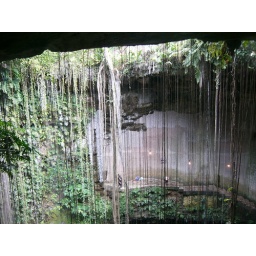
roots from plants above that drop clear to the water